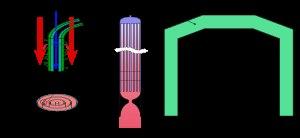
La propulsion nucléaire thermique ou nucléo-thermique est un mode de propulsion des fusées qui utilise un réacteur nucléaire pour chauffer un fluide propulsif. Celui-ci, comme dans le cas d'un moteur-fusée classique, est expulsé via une tuyère pour fournir la poussée qui propulse la fusée. Ce type de propulsion permet d'atteindre en théorie des vitesses d'éjection de gaz nettement plus élevées et donc un meilleur rendement que la propulsion chimique utilisée sur les lanceurs actuels.